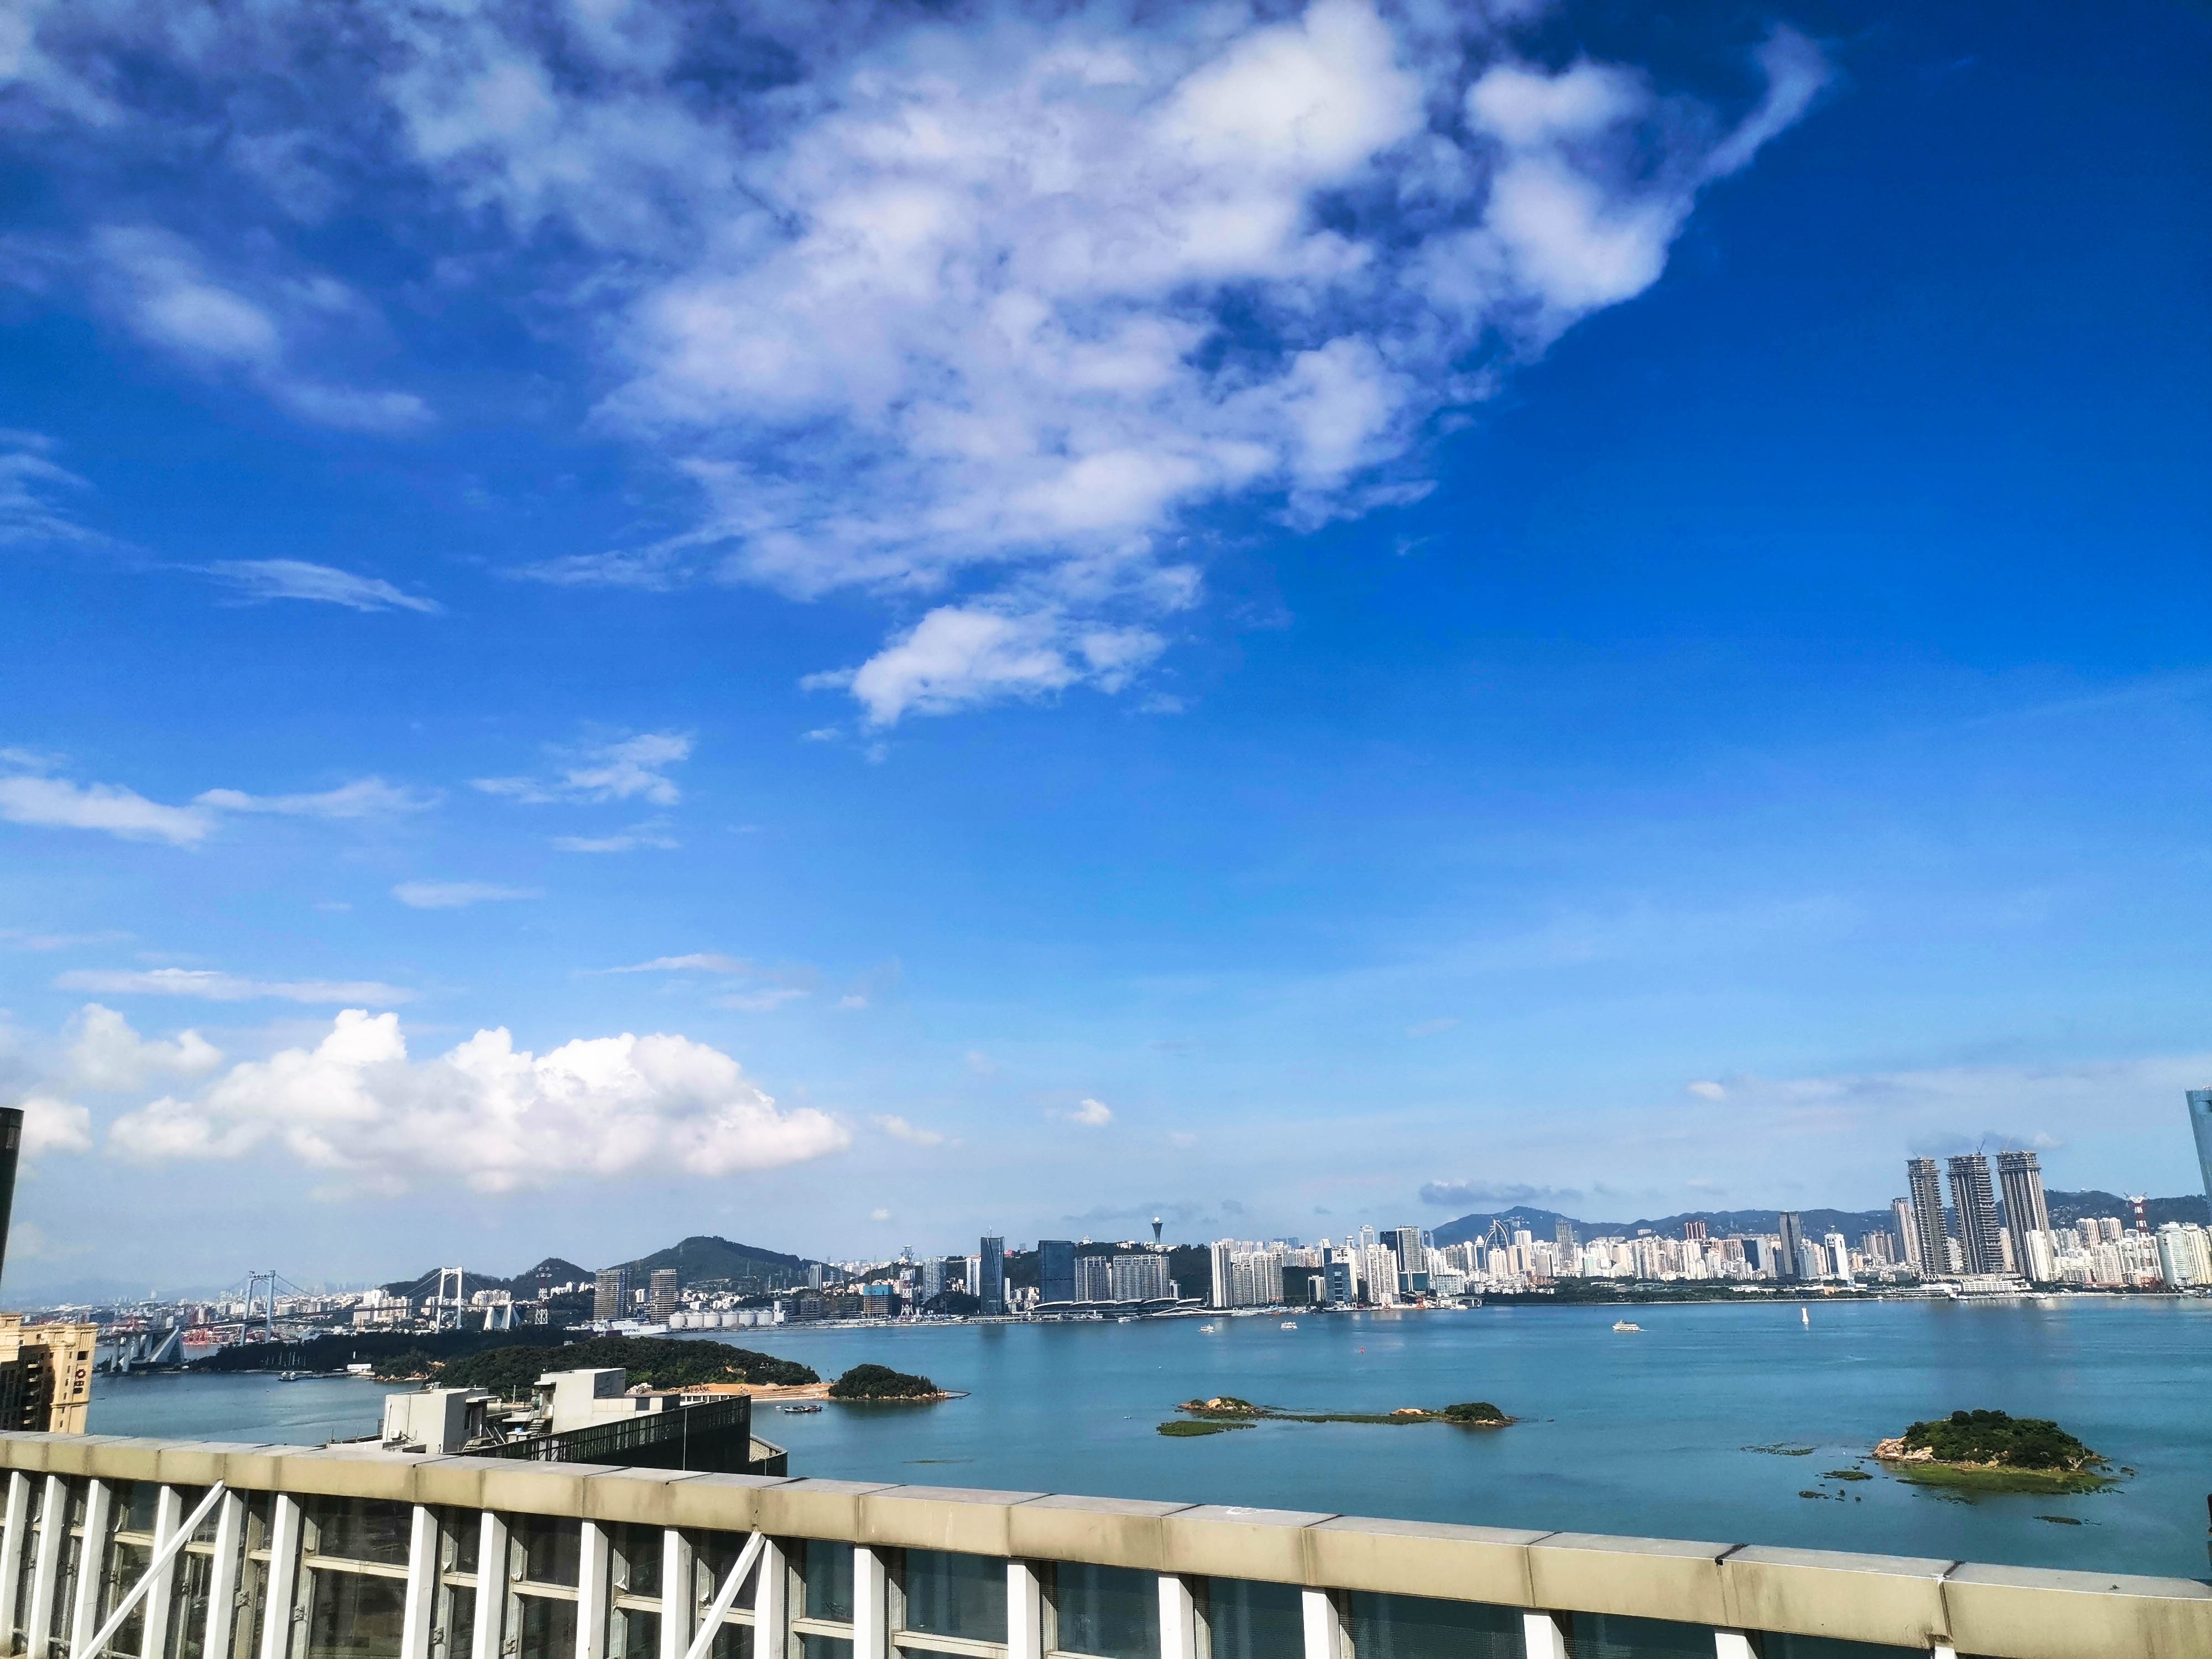
clouds, sky, cloud, daytime, water, blue, sea, ocean, mountain, horizon, water resources, tourism, city, waterway, bridge, coast, summer, bay, vacation, meteorological phenomenon, beach, photography, river, coastal and oceanic landforms, fixed link, cumulus, harbor, tourist attraction, skyline, vehicle, port, nonbuilding structure, pier